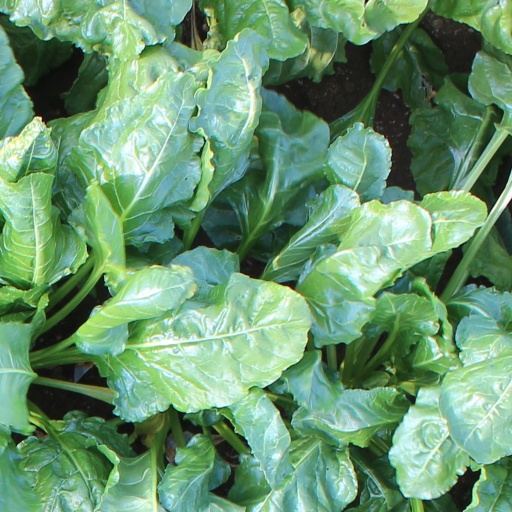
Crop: sugar beet